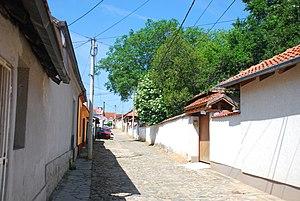
Les entités spatiales historico-culturelles constituent l'une des quatre catégories de classement des monuments historiques de la Serbie. L'inventaire, élaboré et publié par l'Institut pour la protection du patrimoine de la République, recense 72 ensembles protégés.